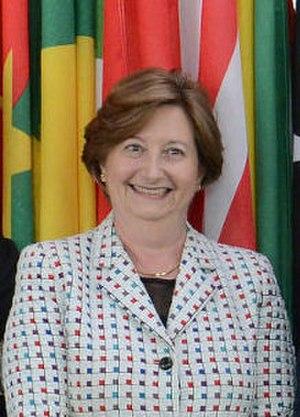
Silvia Alejandra Fernández de Gurmendi, née le 24 octobre 1954, est une avocate, diplomate et juge argentine.